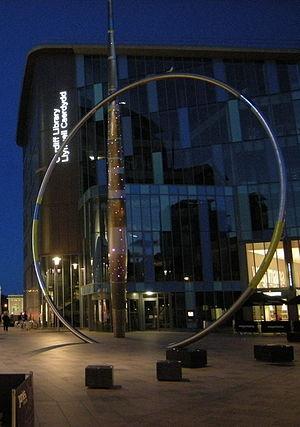
Alliance est une sculpture de 25 mètres de haut, réalisée par Jean-Bernard Métais et installée depuis le 3 décembre 2009 à Cardiff au Pays de Galles.